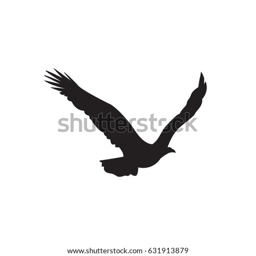
silhouette of the eagle in flight with wings spread